Duck netting

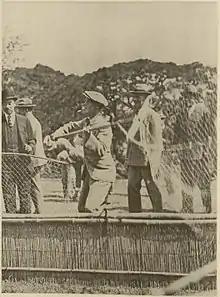
The future Edward VIII netting ducks at Hamarikyu Gardens in Tokyo in 1922

Duck netting is a non-competitive sport that, in modern times, is generally limited to play by the members of the Imperial House of Japan and their guests. It is believed to be peculiar to Japan in general, and to the Imperial Household specifically. Duck netting is managed by the Board of Ceremonies of the Imperial Household Agency. Mastery of the sport, which involves swinging a large net to ensnare a startled duck, is not considered difficult.